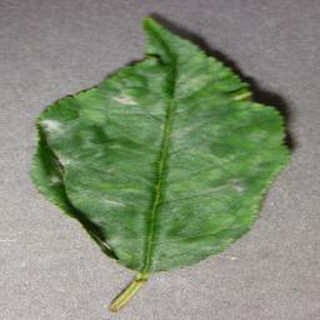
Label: cherry_powdery_mildew